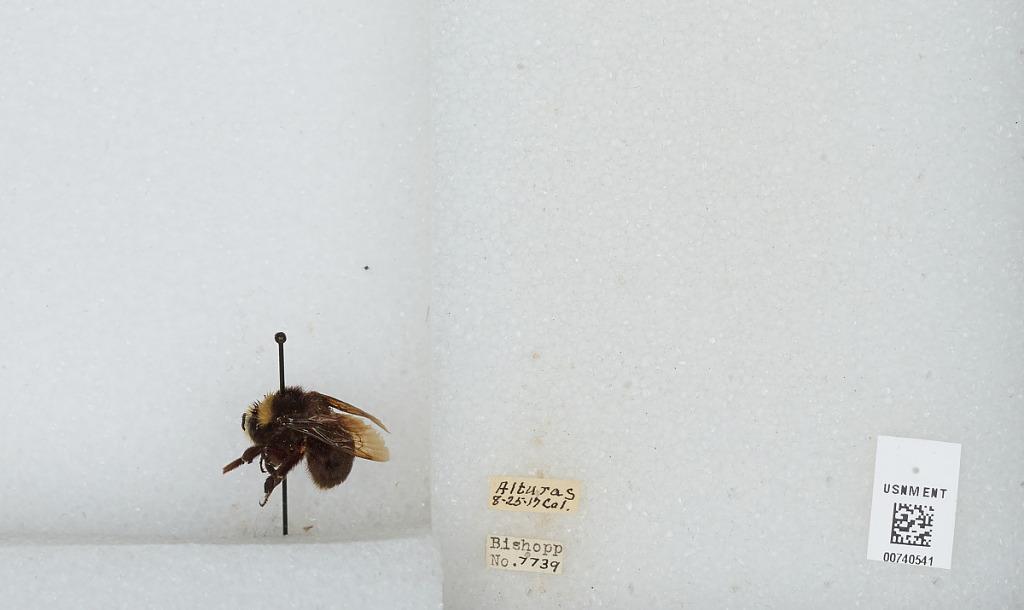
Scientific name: Bombus (Pyrobombus) vosnesenskii Radoszkowski
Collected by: F. Bishopp
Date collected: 1919-8-25
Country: United States
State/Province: California
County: Modoc
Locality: Alturas
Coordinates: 41.4872, -120.543